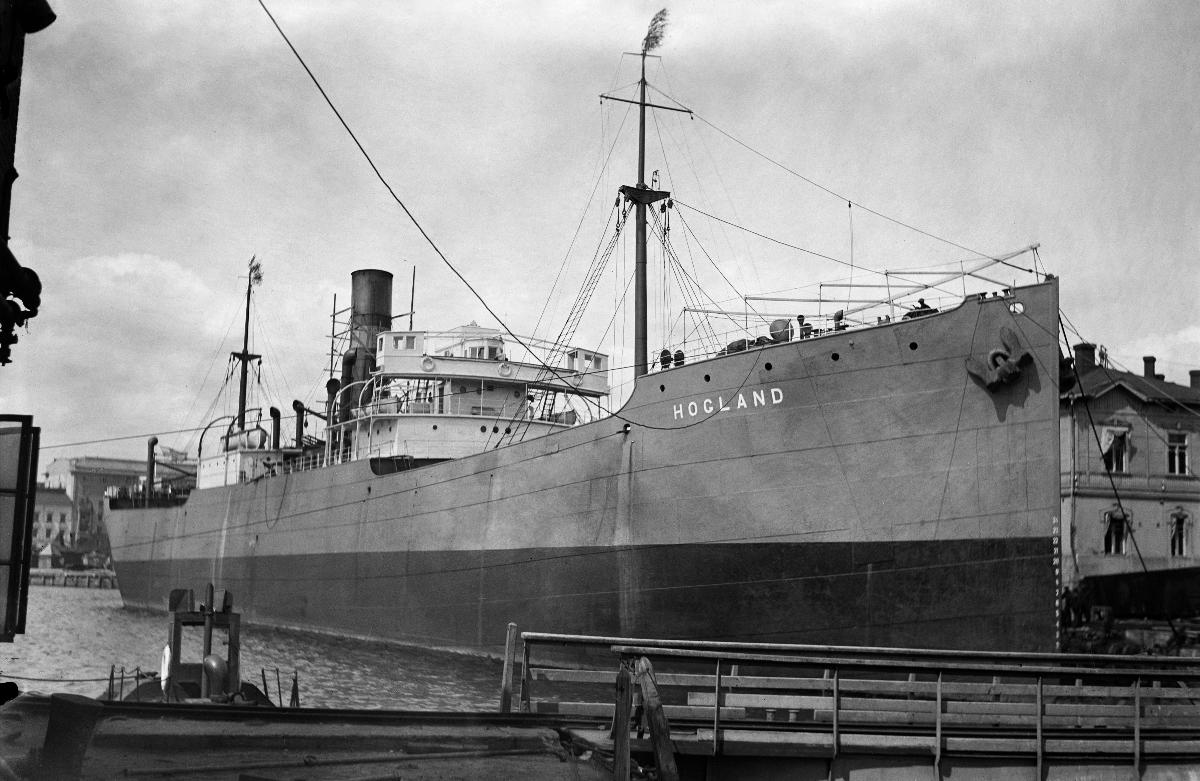
S/S Hogland
S/S Hogland
sisällön kuvaus: Höyrylaiva S/S Hogland Hietalahden telakalla Helsingissä 26.6.1930. content description: Steamship S/S Hogland at Hietalahti dockyard in Helsinki 26.6.1930. innehållsbeskrivning: Ångfartyget S/S Hogland vid Sandvikens skeppsdocka i Helsingfors 26.6.1930.
Kuvaaja: Sundström, Hugo, kuvaaja
Vuosi: 1930
Paikka: Suomi, Uusimaa, Helsinki
Aiheet: alukset; höyrylaivat; laivat; merenkulku; kuljetus; rahtilaivat; HBL; watercrafts; steamboats; ships; maritime navigation; ship; cargo ships; steam ships; seafaring; water traffic; transport; farkoster; ångbåtar; fartyg; sjöfart; skepp; ångfartyg; sjötrafik; fraktfartyg; lastfartyg